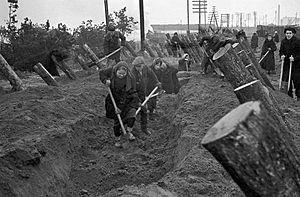
Un fossé antichar est un élément de lutte antichar, constitué d'un fossé creusé dans et autour de positions fortifiées afin d'entraver l'avancée de chars ennemis.
Boris Vdovenko est un photographe photojournaliste russe.